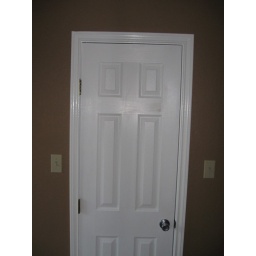
new closet door in sam's office